KHEW

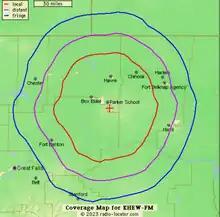

Simply, the red circle is the range where the station is easily heard on the radio, the purple is where it gets weaker, and blue is where you won't be able to hear anything unless you have a really good radio.